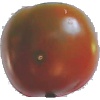
Label: Tomato Maroon 1